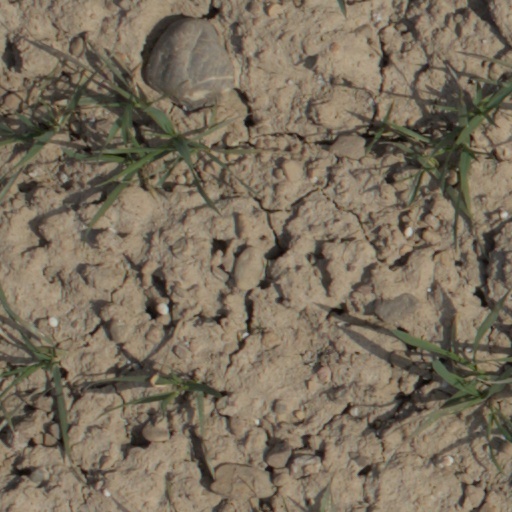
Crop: wheat